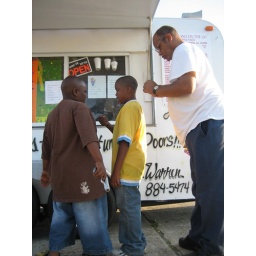
Shot from the hip: The kid in the brown shirt has a disturbingly realistic gun.